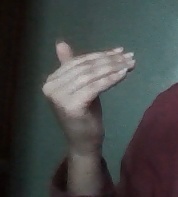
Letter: khaa